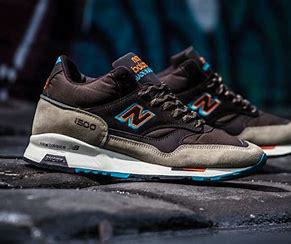
Brand: New
Model: Balance 1500